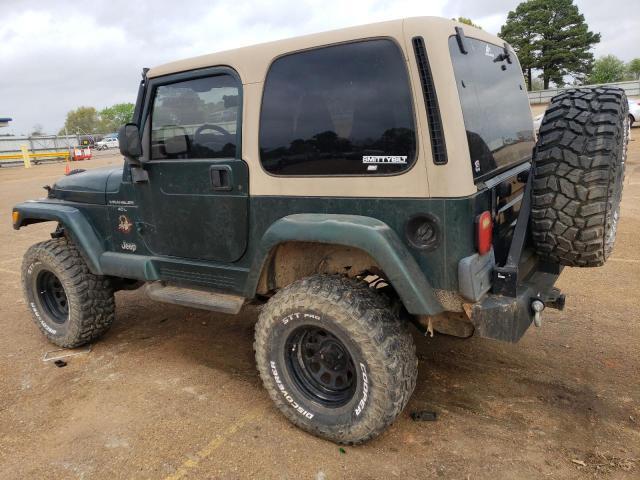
Aucun dommage détecté.
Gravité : aucun